White Muzzle

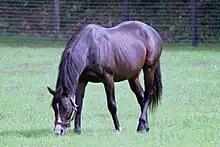
White Muzzle in 2000

White Muzzle (21 March 1990 – February 2017) was a British Thoroughbred racehorse and sire. After failing to win as a juvenile in 1992 he racked up five consecutive wins in the following spring including the Derby Italiano and the Churchill Stakes. Later that year he proved himself one of the best three-year-olds of his generation in Europe as he finished second to older horses in both the King George VI and Queen Elizabeth Stakes and the Prix de l'Arc de Triomphe. As a four-year-old in 1994 he again ran second in the King George VI and Queen Elizabeth Stakes and won the Grand Prix de Deauville. After his retirement from racing he became a successful breeding stallion in Japan.